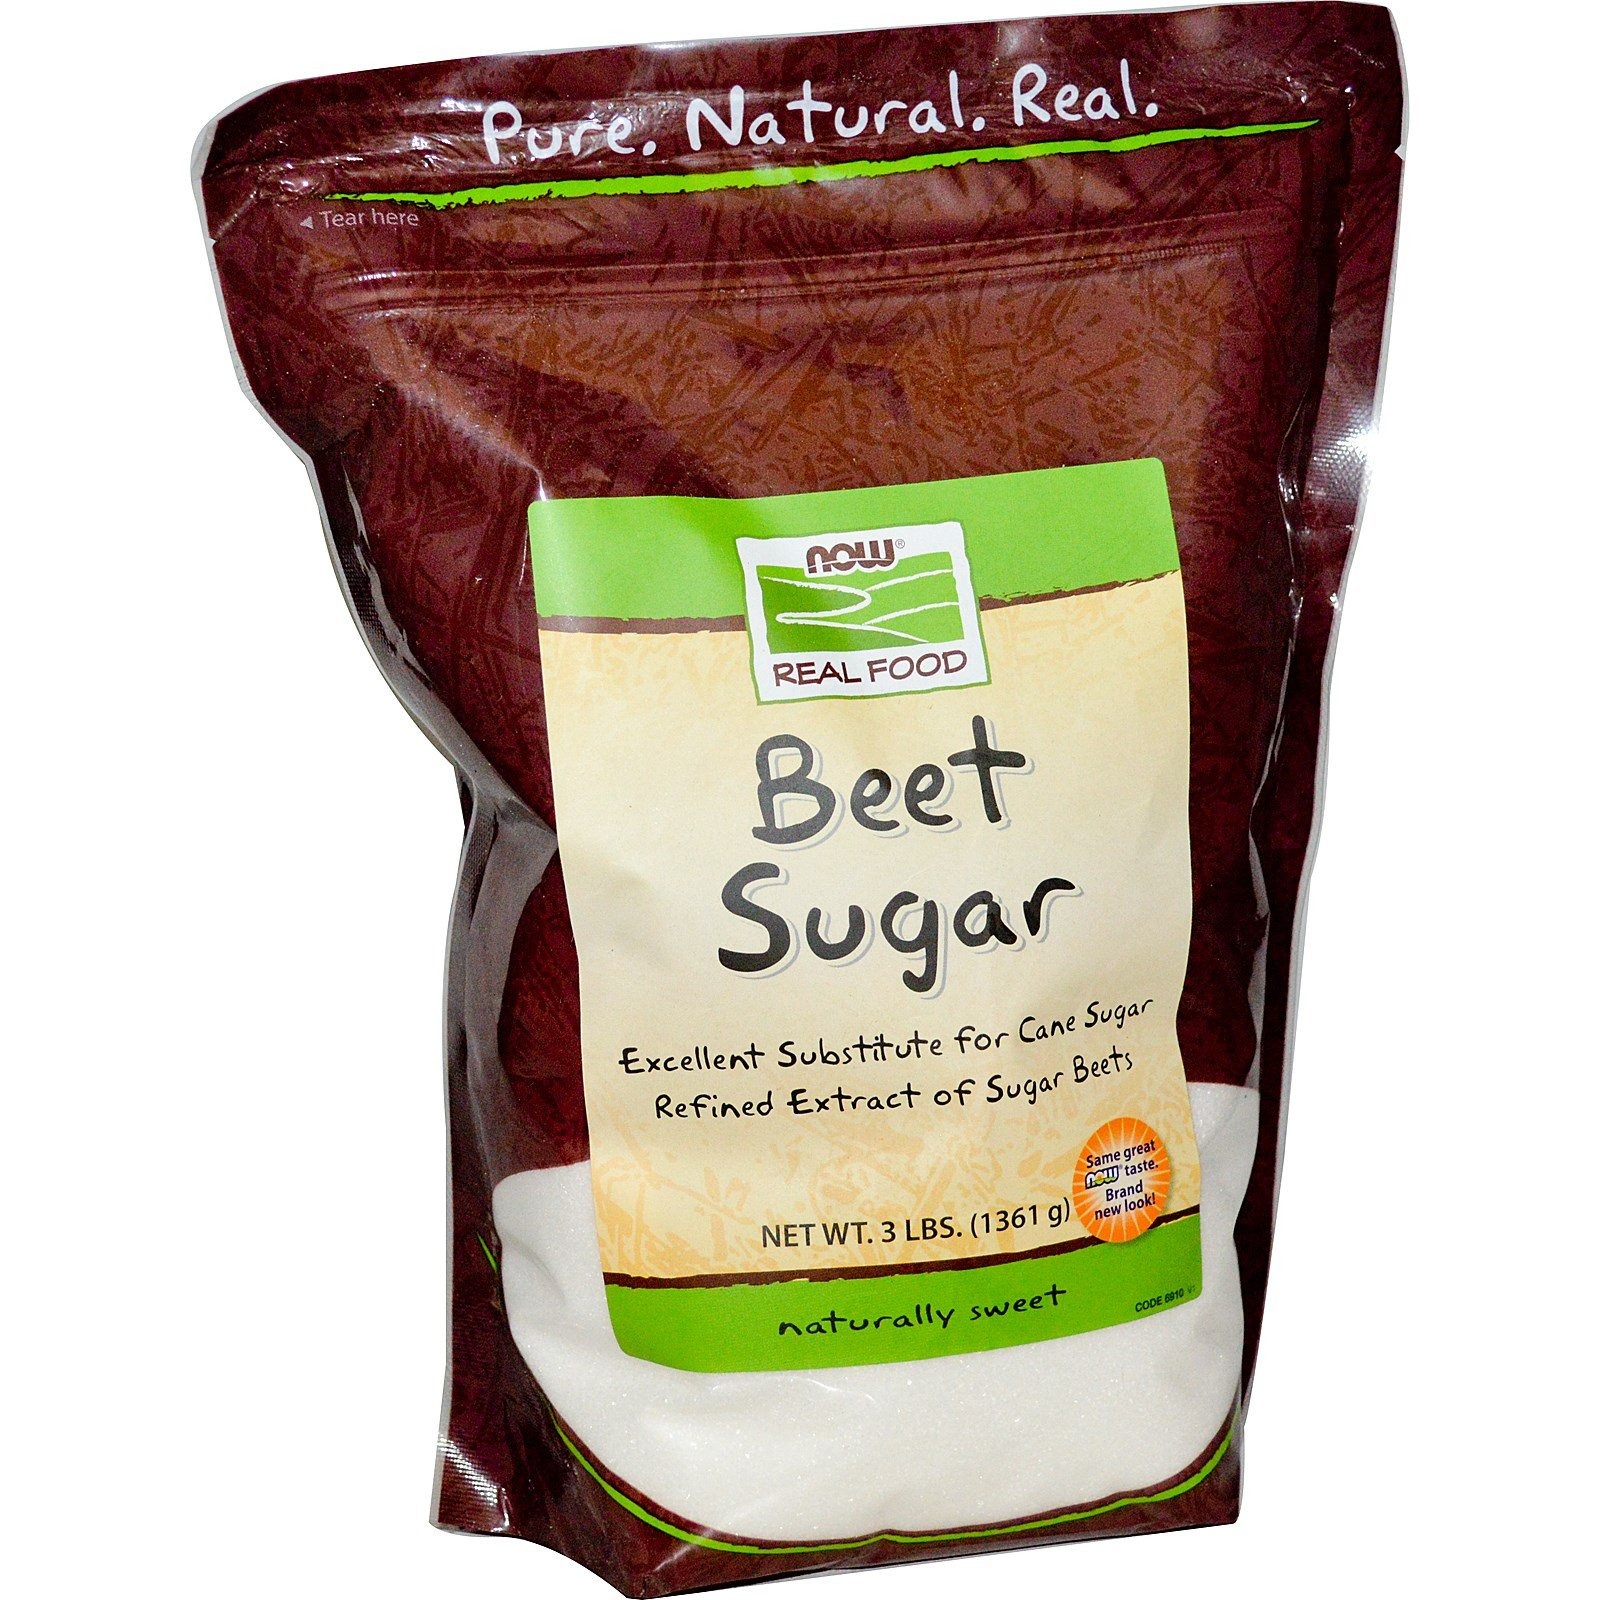
Item Name: Now Foods Beet Sugar 3 lbs. (pack of 3)
Bullet Point 1: Beet Sugar - 3 lbs.
Bullet Point 2: Serving Size: 1 Tsp (4 g)
Bullet Point 3: Servings Per Container: 340
Bullet Point 4: Non-GMO
Bullet Point 5: Non-GMO
Product Description: Ahora los alimentos - Remolacha de azúcar, 3 libras (1361 g)
Value: 144.0
Unit: Ounce

Price: 12.61